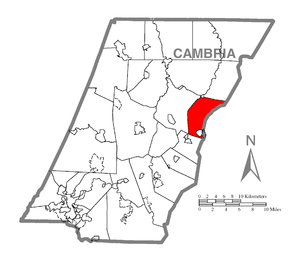
Gallitzin Township est un township, situé à l'est du comté de Cambria, aux États-Unis. En 2010, il comptait une population de 1 324 habitants.